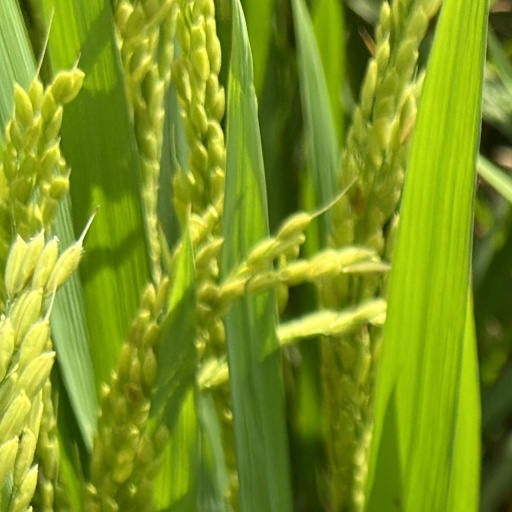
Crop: rice